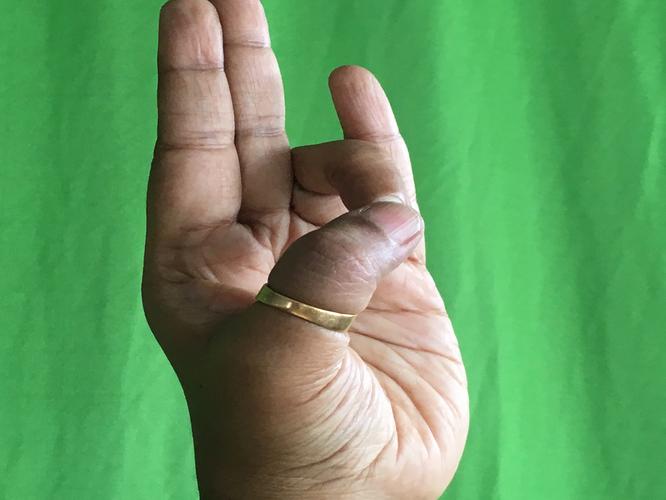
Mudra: Mayura
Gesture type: single_hand